Armin van Buuren

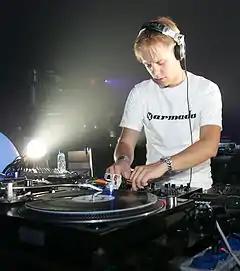
Armin van Buuren at Sensation White 2005

On 2 June 2005, he celebrated the 200th episode of "A State of Trance" at the Museumplein of Amsterdam. On 8 August 2005, Van Buuren released his second studio album, "Shivers". On the album Van Buuren worked with artists such as Pakistani-American singer Nadia Ali, English singer Justine Suissa and American trance duo Gabriel & Dresden. On 25 May 2006, he celebrated with various artists the 250th episode of "A State of Trance" at Asta, The Hague, Netherlands. He was voted number two in the 2006 "DJ Mag". On 17 May 2007, he celebrated with various artists the 300th episode of "A State of Trance" at Pettelaarse Schans, 's-Hertogenbosch, Netherlands.